Glasschord

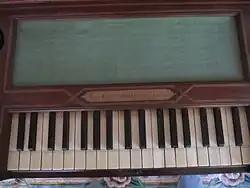
1786 Glasschord from the Hans Adler Collection

The glasschord (French: fortepiano à cordes de verre) is a struck crystallophone resembling the celesta.